Augustinerkirche Zürich

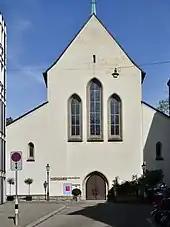
The westerly portal at the Münzplatz square

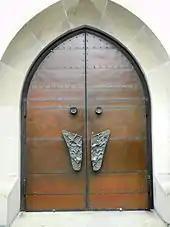

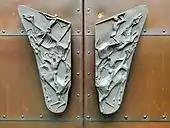

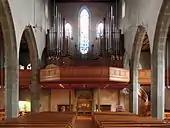
interior view towards the gallery and the pipe organ, and the western main portal.

The original Augustinian abbey was built with a Gothic architecture church around 1270 AD beside the western medieval city wall of Zürich. The church was transformed during the Reformation in Zürich into a secular workshop, and served as a mint coinage and storage space. Thus, the nave was used as a wine press, later additional floors were added to store wood and fruit. "Liebfrauenkapelle", a section of the choir, served from 1596 to 1841 as mint and residential district of the mint master, and in the "Jakobskapelle", the mint masters pitched their embossing dies. Therefore, the "Münzplatz" was named after the mint in the choir. From 1836 to 1873, the cantonal library was also situated there. However, in 1843/44 the nave was rebuilt once more to sacral purposes.